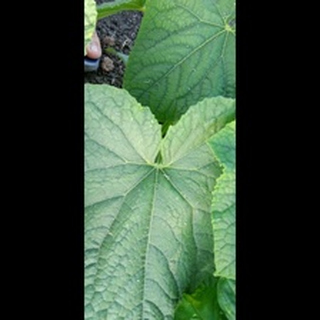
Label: healthy_cucumber